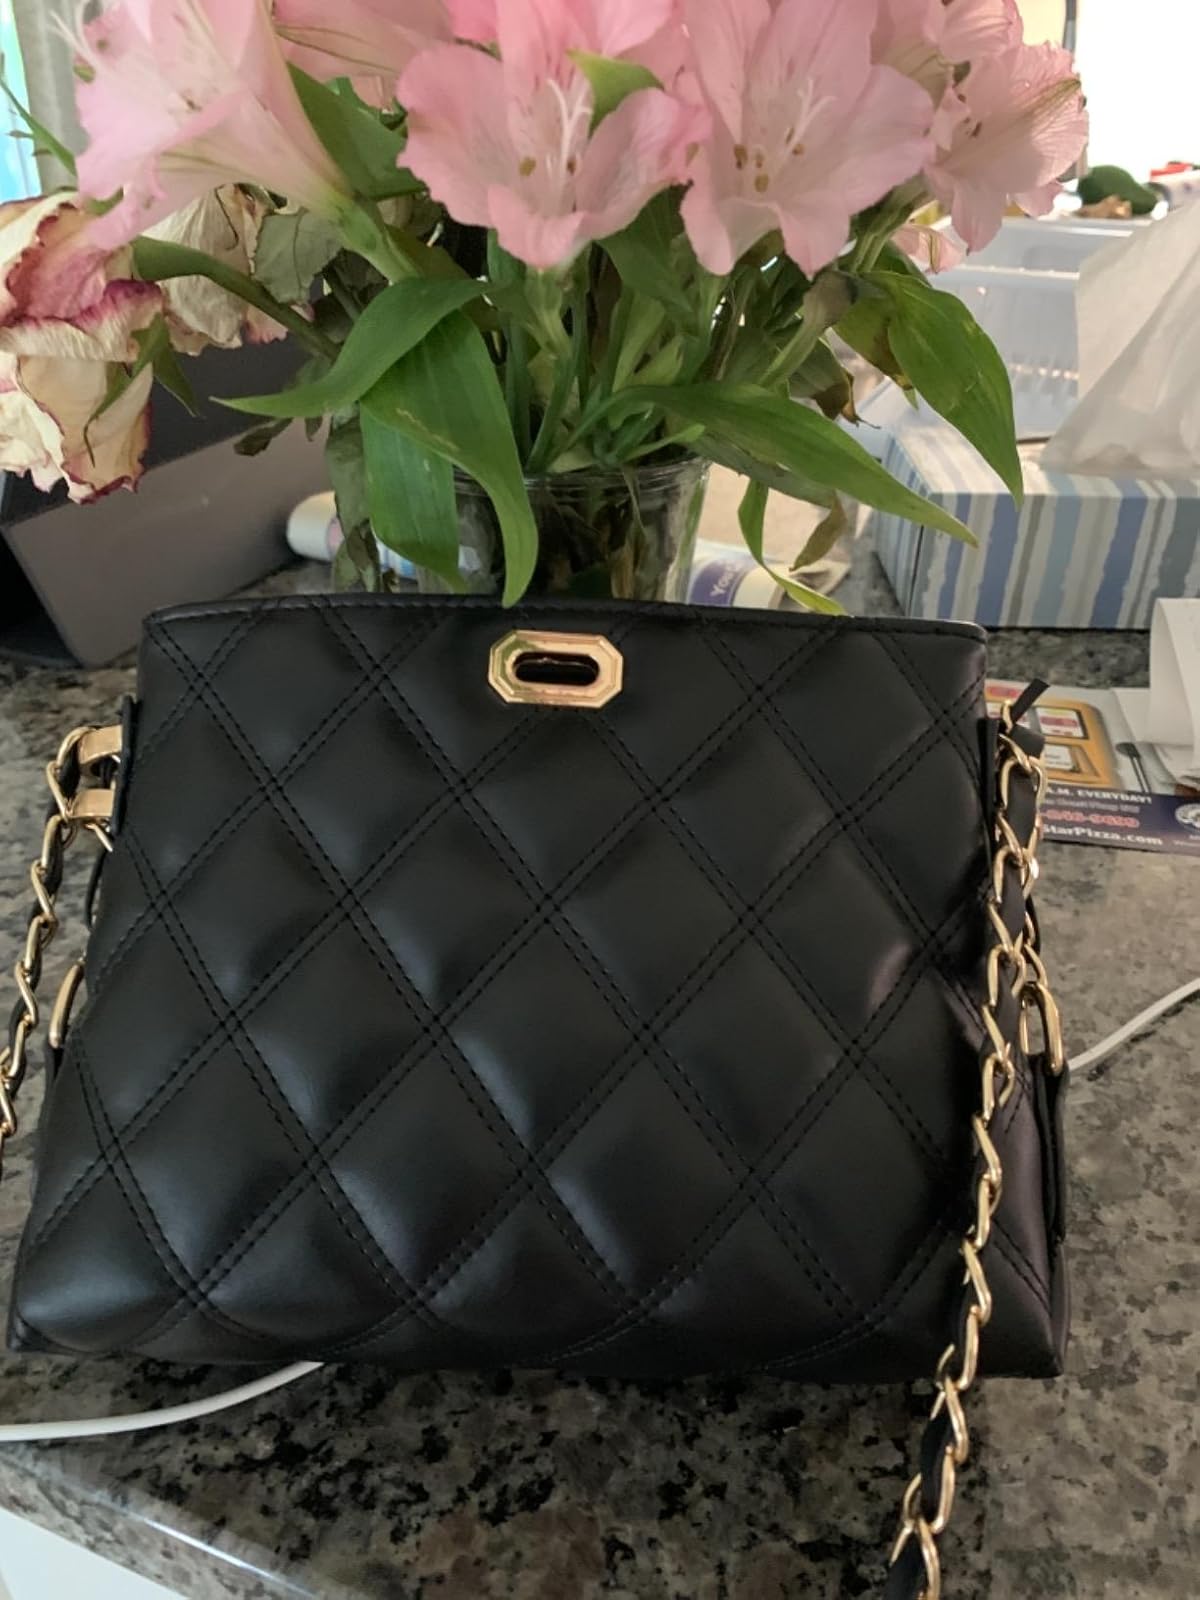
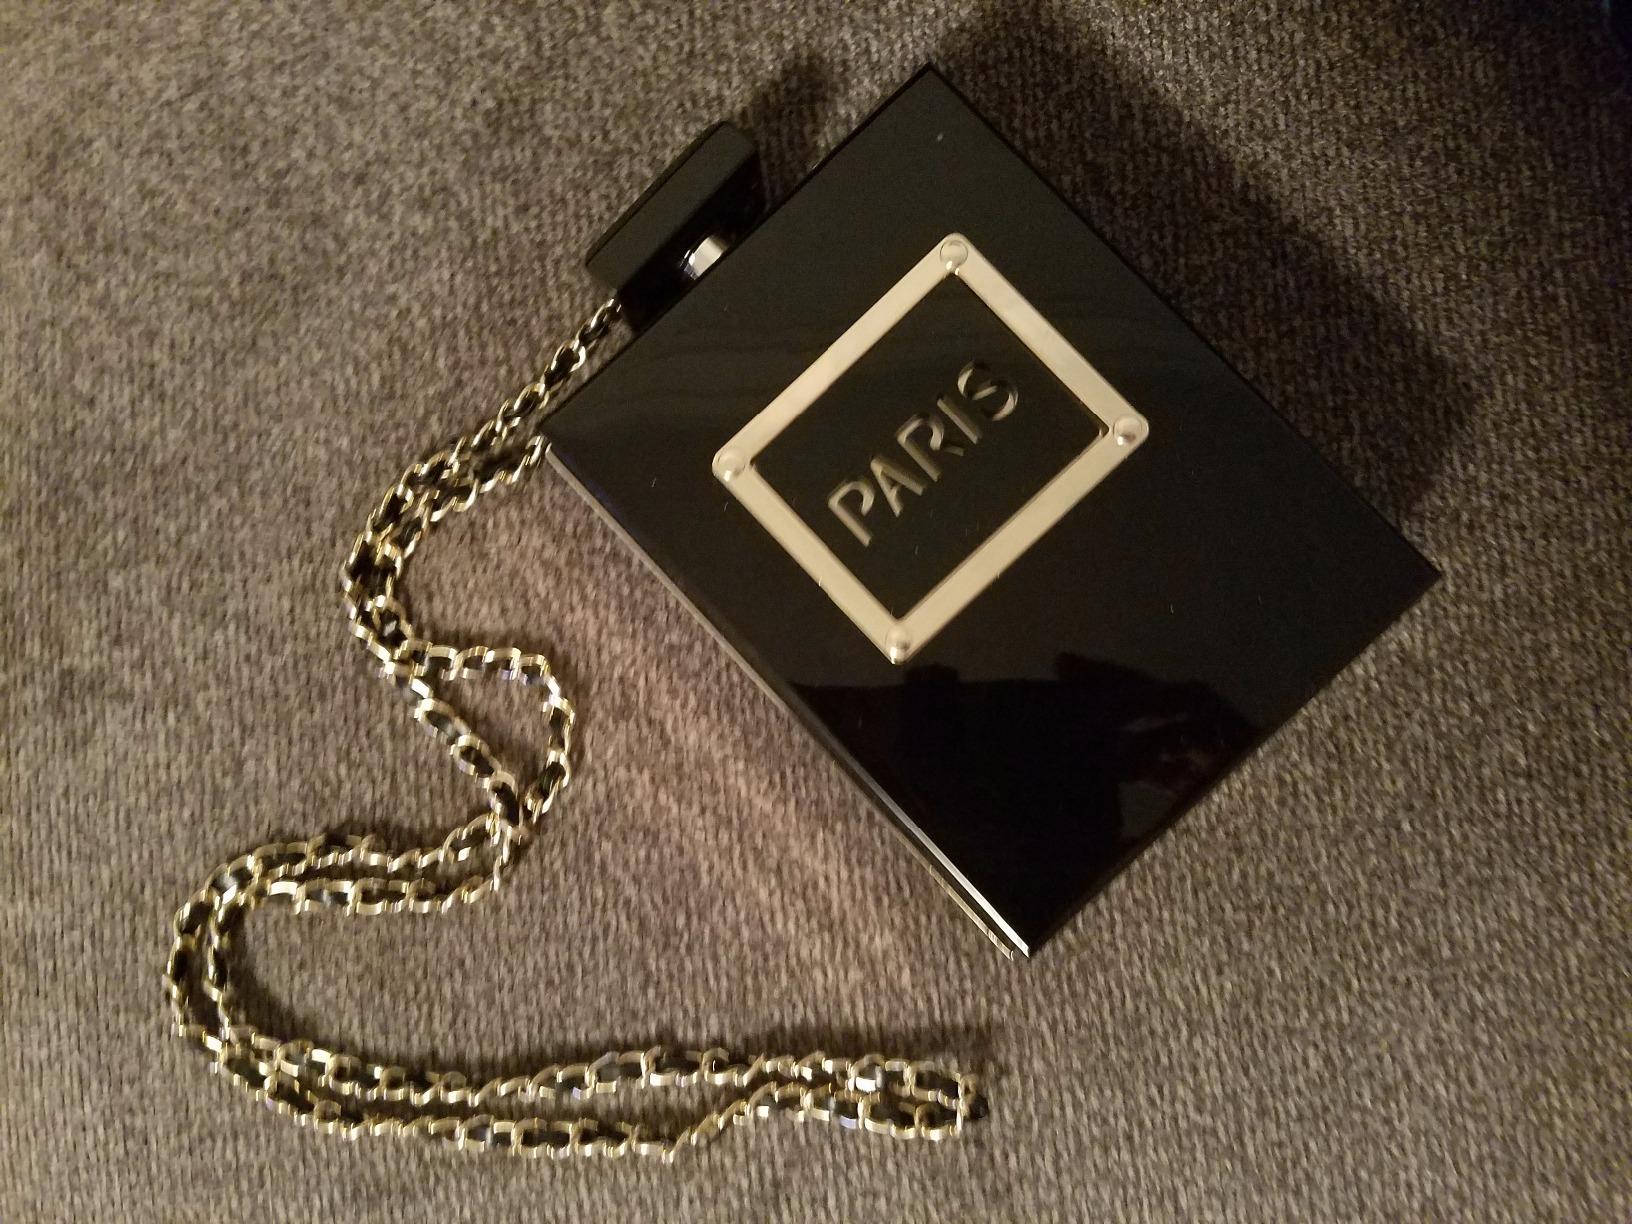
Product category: accessories_handbag
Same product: no